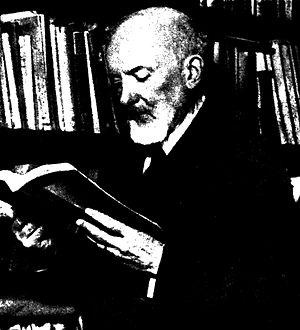
Historien de la Révolution française
Georges Lefebvre, né le 7 août 1874 à Lille et mort le 28 août 1959 à Boulogne-Billancourt, est un historien français spécialiste de la Révolution française.